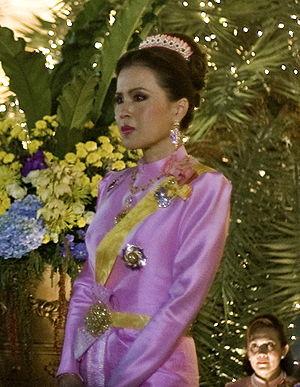
La princesse Ubolratana, née le 5 avril 1951 à Lausanne, en Suisse, est un membre de la famille royale thaïlandaise et une femme politique.